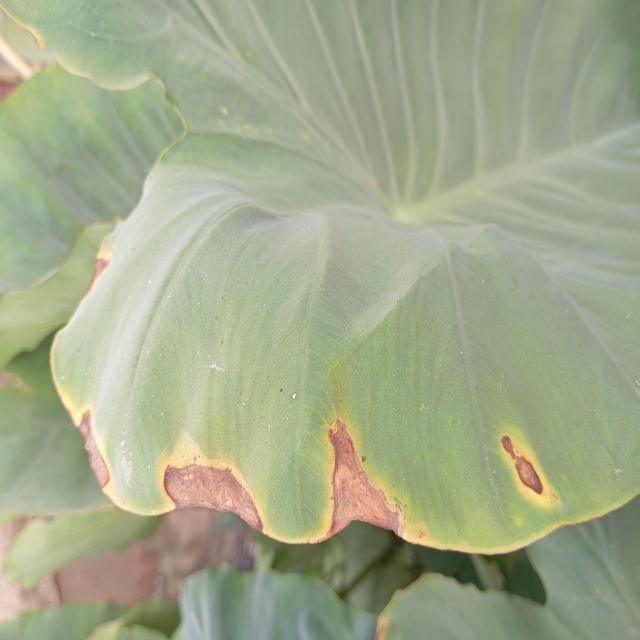
Label: Mid_Blight